The Afro-American Press and Its Editors

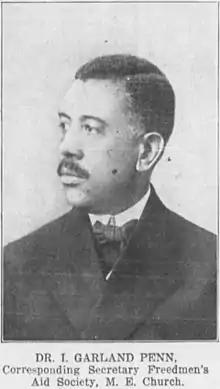
Author, Irvine Garland Penn

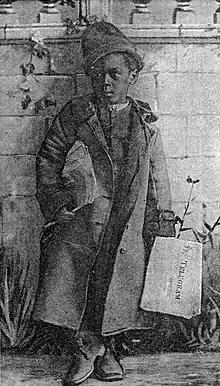
Image of newsboy from book

Penn believed that the black press played a crucial role in presenting the case to the broader American population that black people were fit for the full benefits of citizenship.